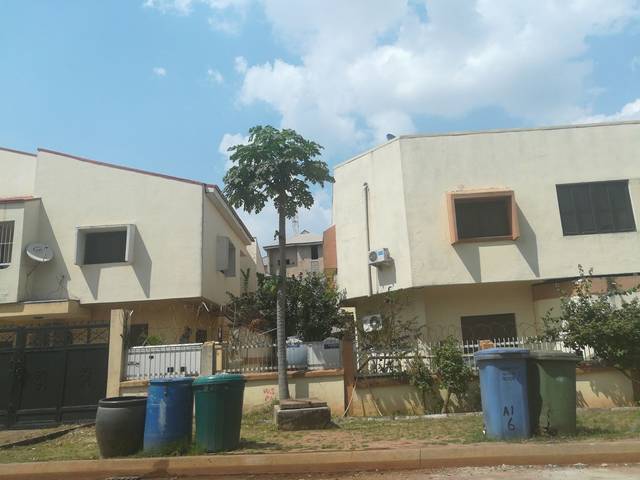
Region: Nigeria
Coordinates: 9.046, 7.446